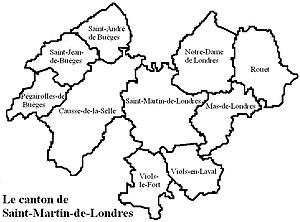
Le canton de Saint-Martin-de-Londres est un ancien canton français situé dans le département de l'Hérault et dans l'Arrondissement de Lodève depuis le 1ᵉʳ novembre 2009.